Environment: real
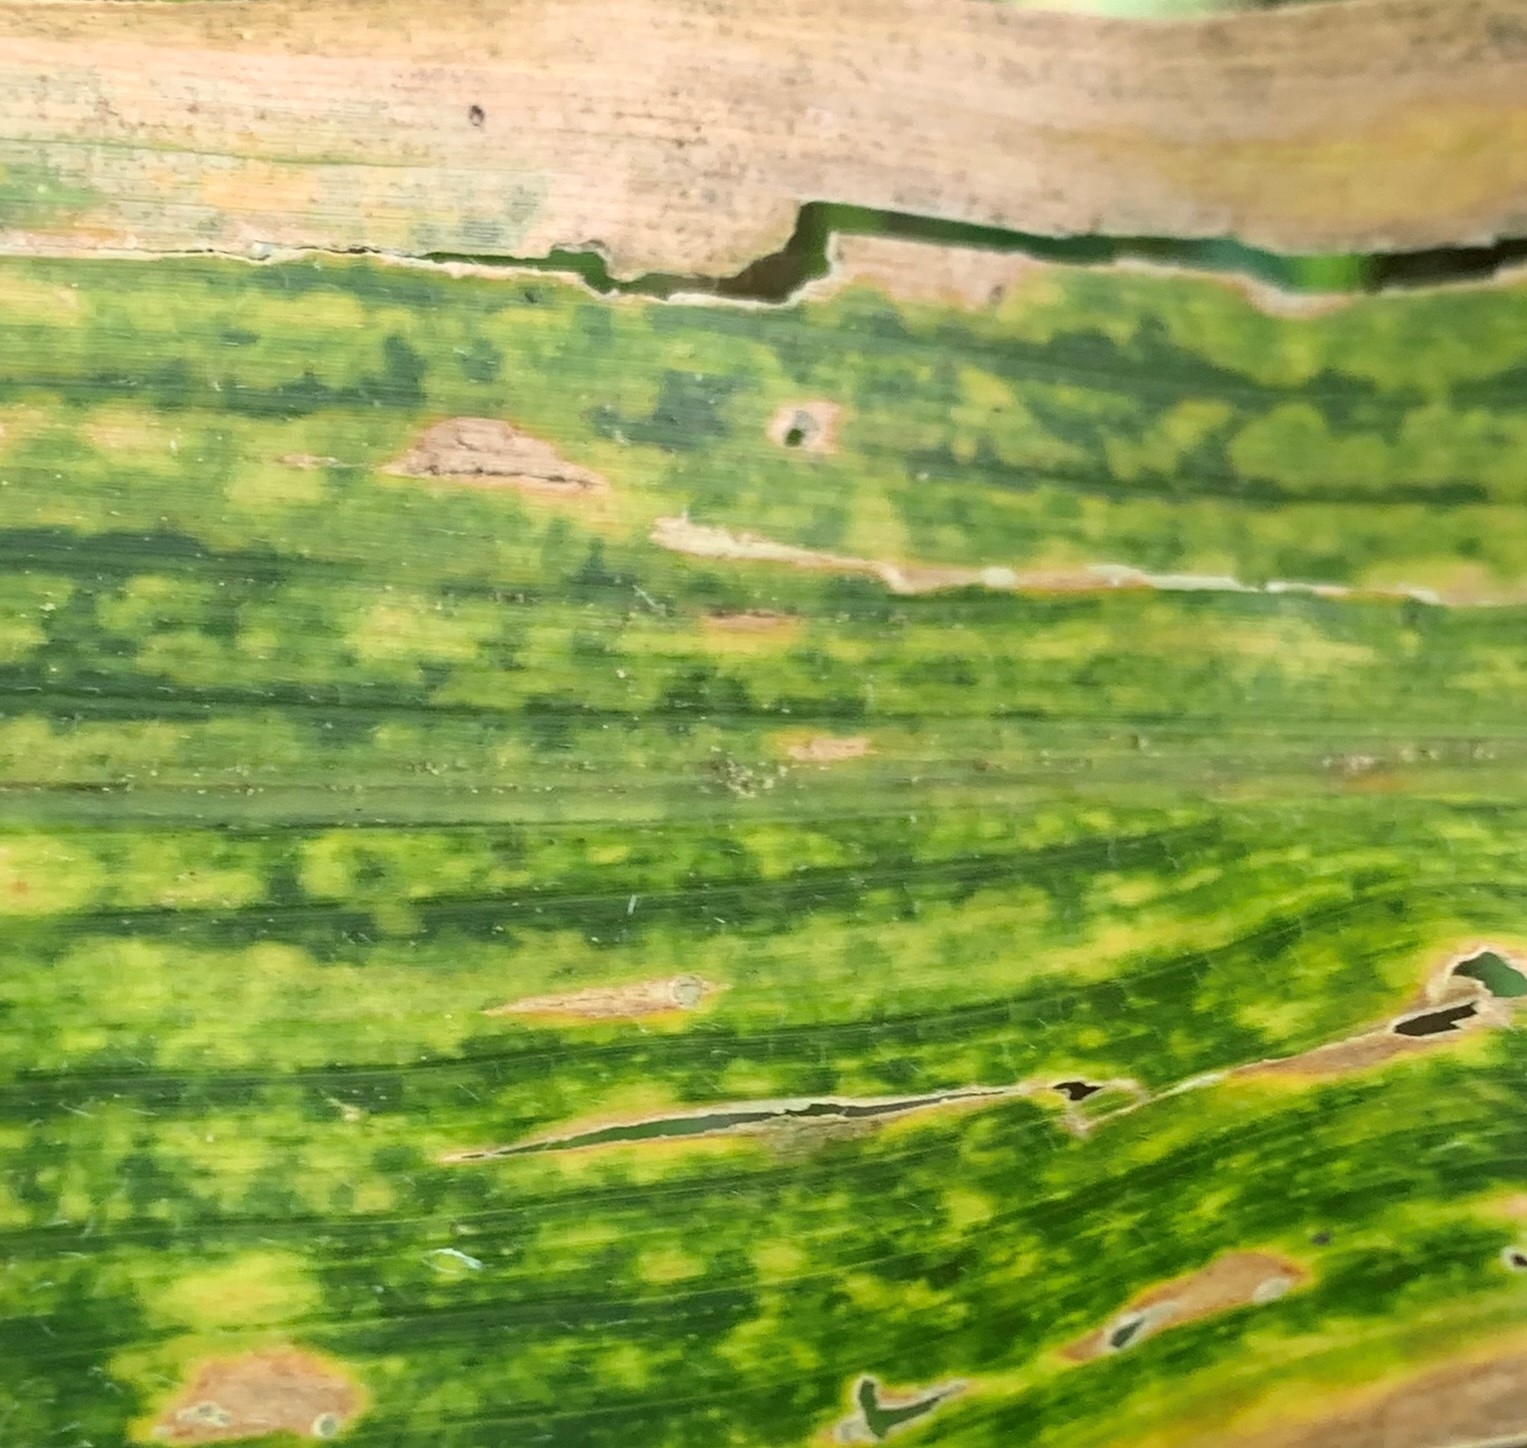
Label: lethal_necrosis